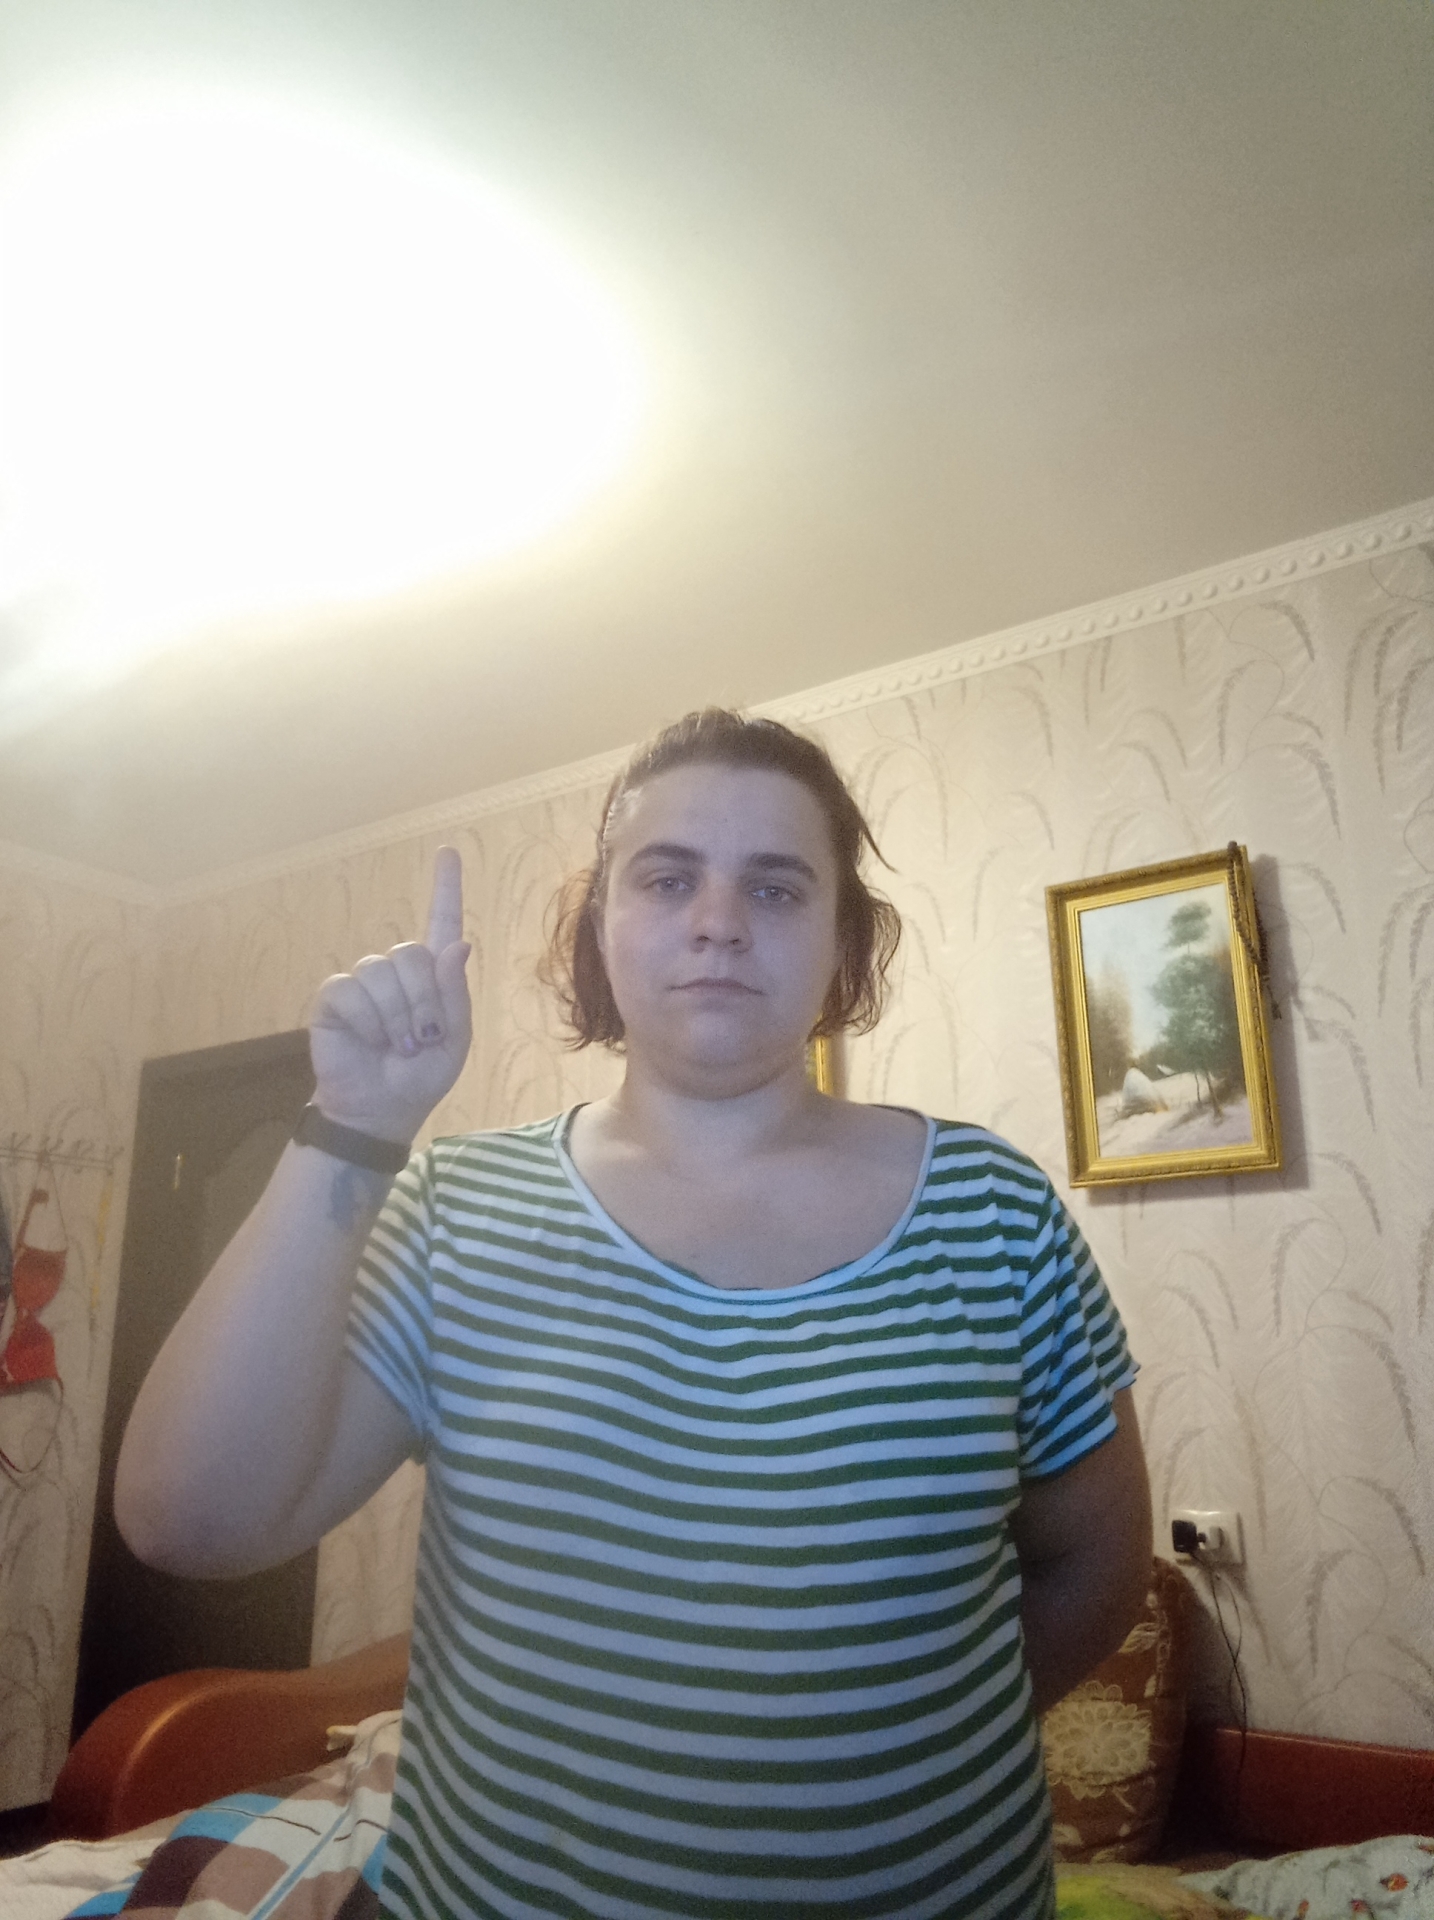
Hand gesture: one